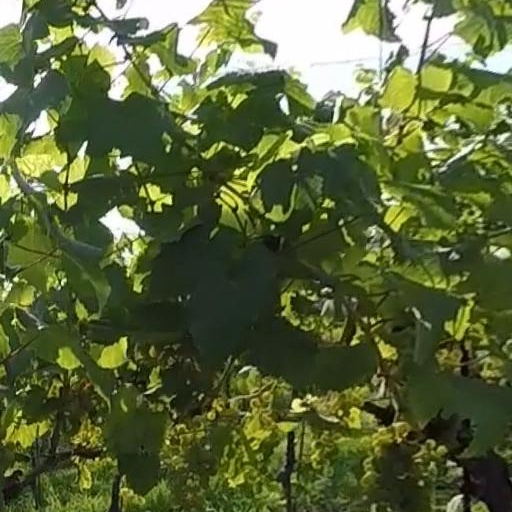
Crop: grape